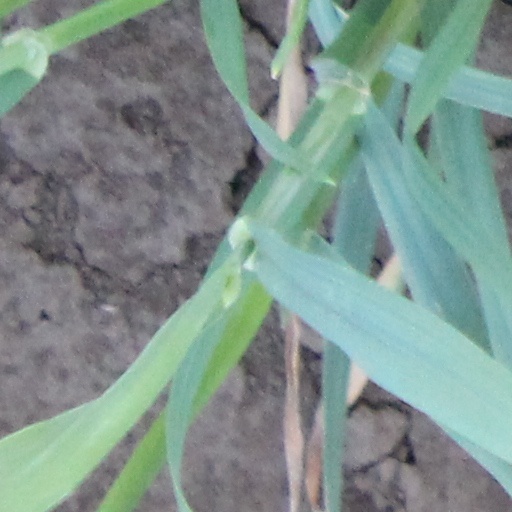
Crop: wheat